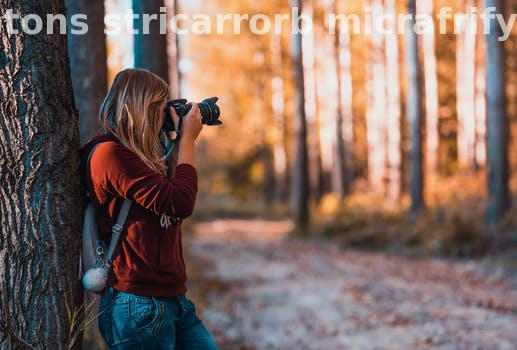
Label: Watermark